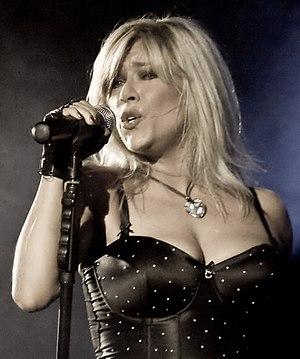
Samantha Karen Fox est un mannequin, une chanteuse et une actrice anglaise, née le 15 avril 1966 à Mile End en Angleterre, qui a connu son heure de gloire internationale dans les années 1980.
Celebrity Big Brother est un format de Big Brother adapté au Royaume-Uni avec des célébrités localement connues comme candidats. L'émission peut être comparé à Promi Big Brother, Grande Fratello VIP, ou à la version australienne.